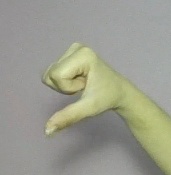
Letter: waw